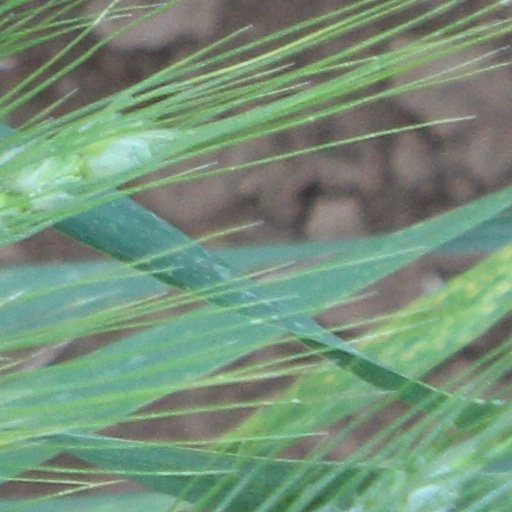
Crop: wheat